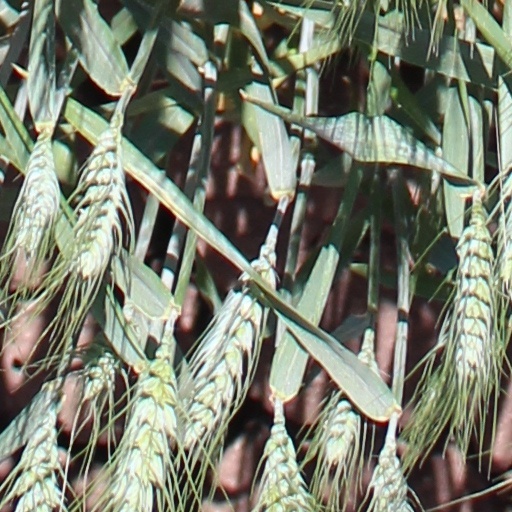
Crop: wheat